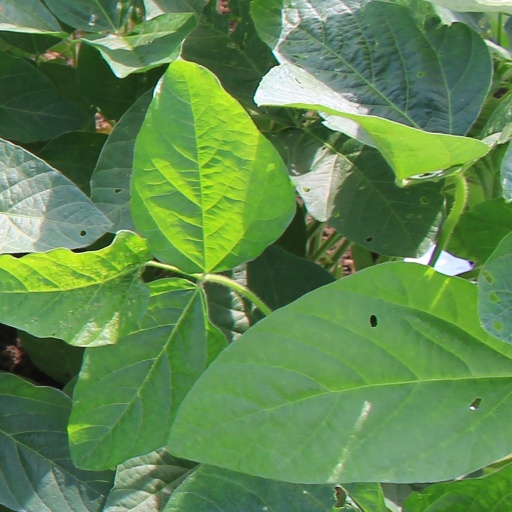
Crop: soybean